Active traffic management

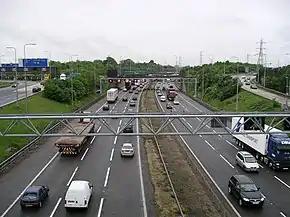
The gantries over the M42 motorway in the United Kingdom show the variable speed limit in operation.

Active traffic management (also managed lanes, smart lanes, managed/smart motorways) is a method of increasing peak capacity and smoothing traffic flows on busy major highways. Techniques include variable speed limits, hard-shoulder running and ramp-metering controlled by overhead variable message signs. It has been implemented in several countries, including Germany, the United Kingdom, Canada and the United States.